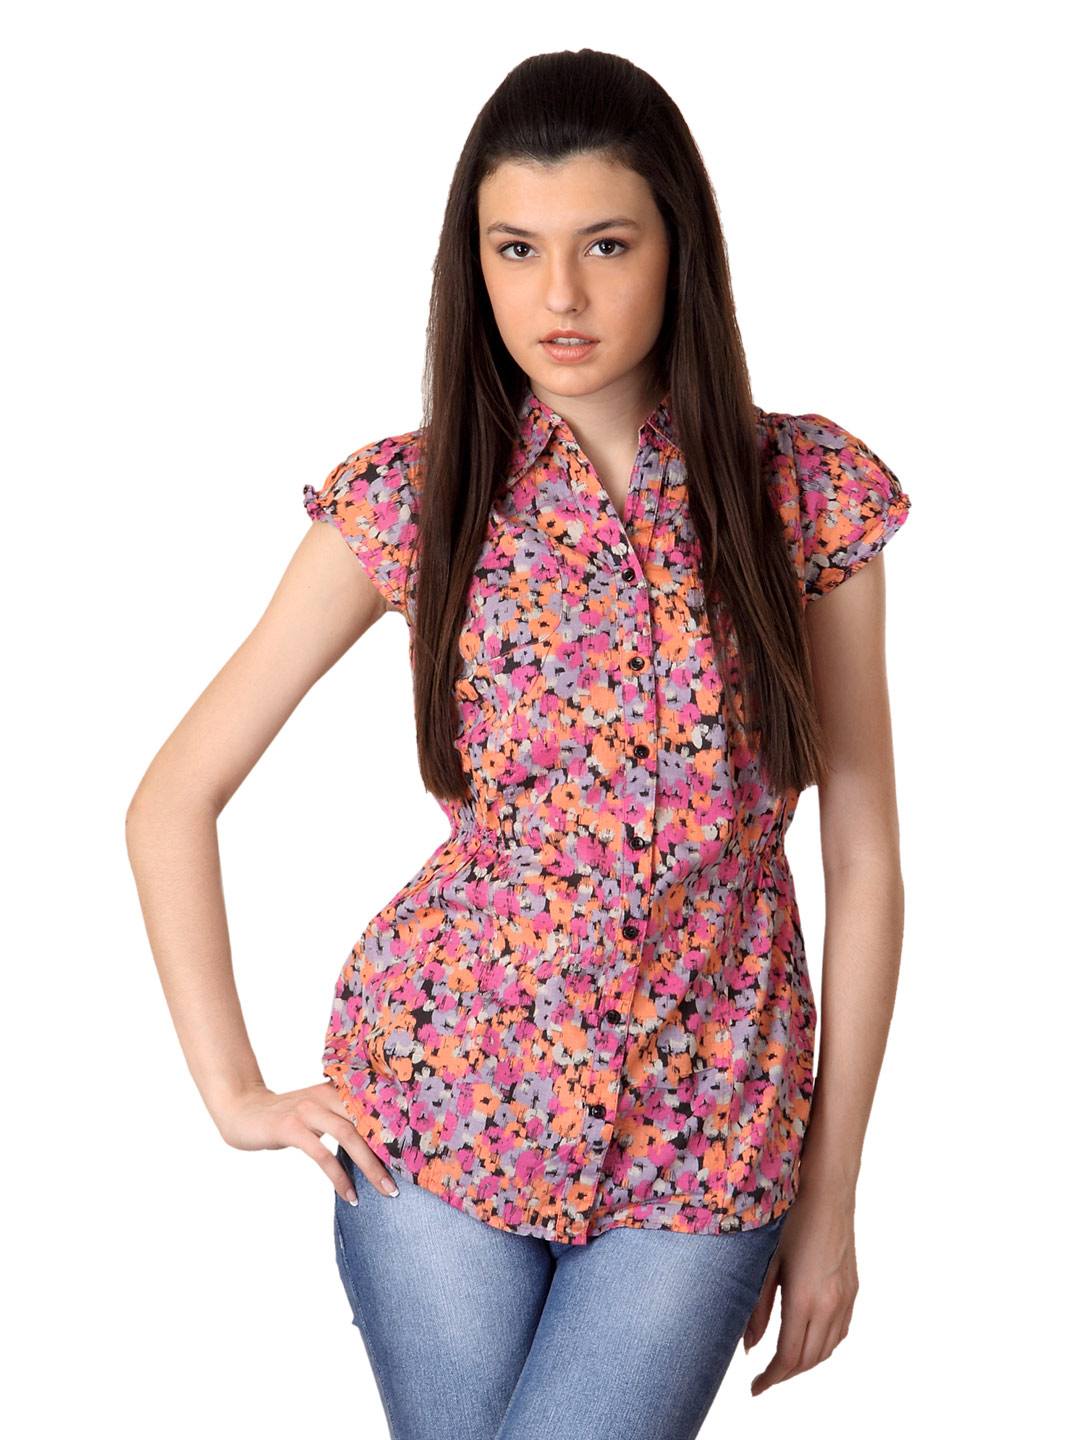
Flying Machine Women Multicoloured Printed Shirt
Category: Apparel / Topwear / Shirts
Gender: Women
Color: Pink
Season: Summer 2012
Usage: Casual